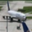
Label: airplane